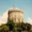
Label: castle